Ed Lee

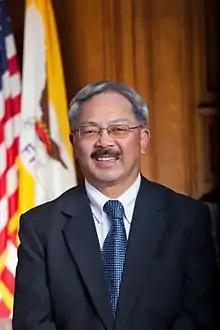
Official portrait, 2011

Edwin Mah Lee (May 5, 1952 – December 12, 2017) was an American politician and attorney who served as the 43rd Mayor of San Francisco from 2011 until his death in 2017.